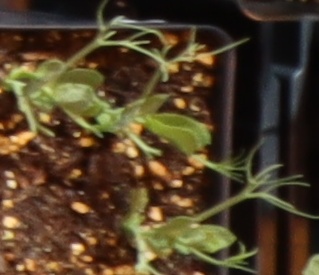
Label: Field Pea